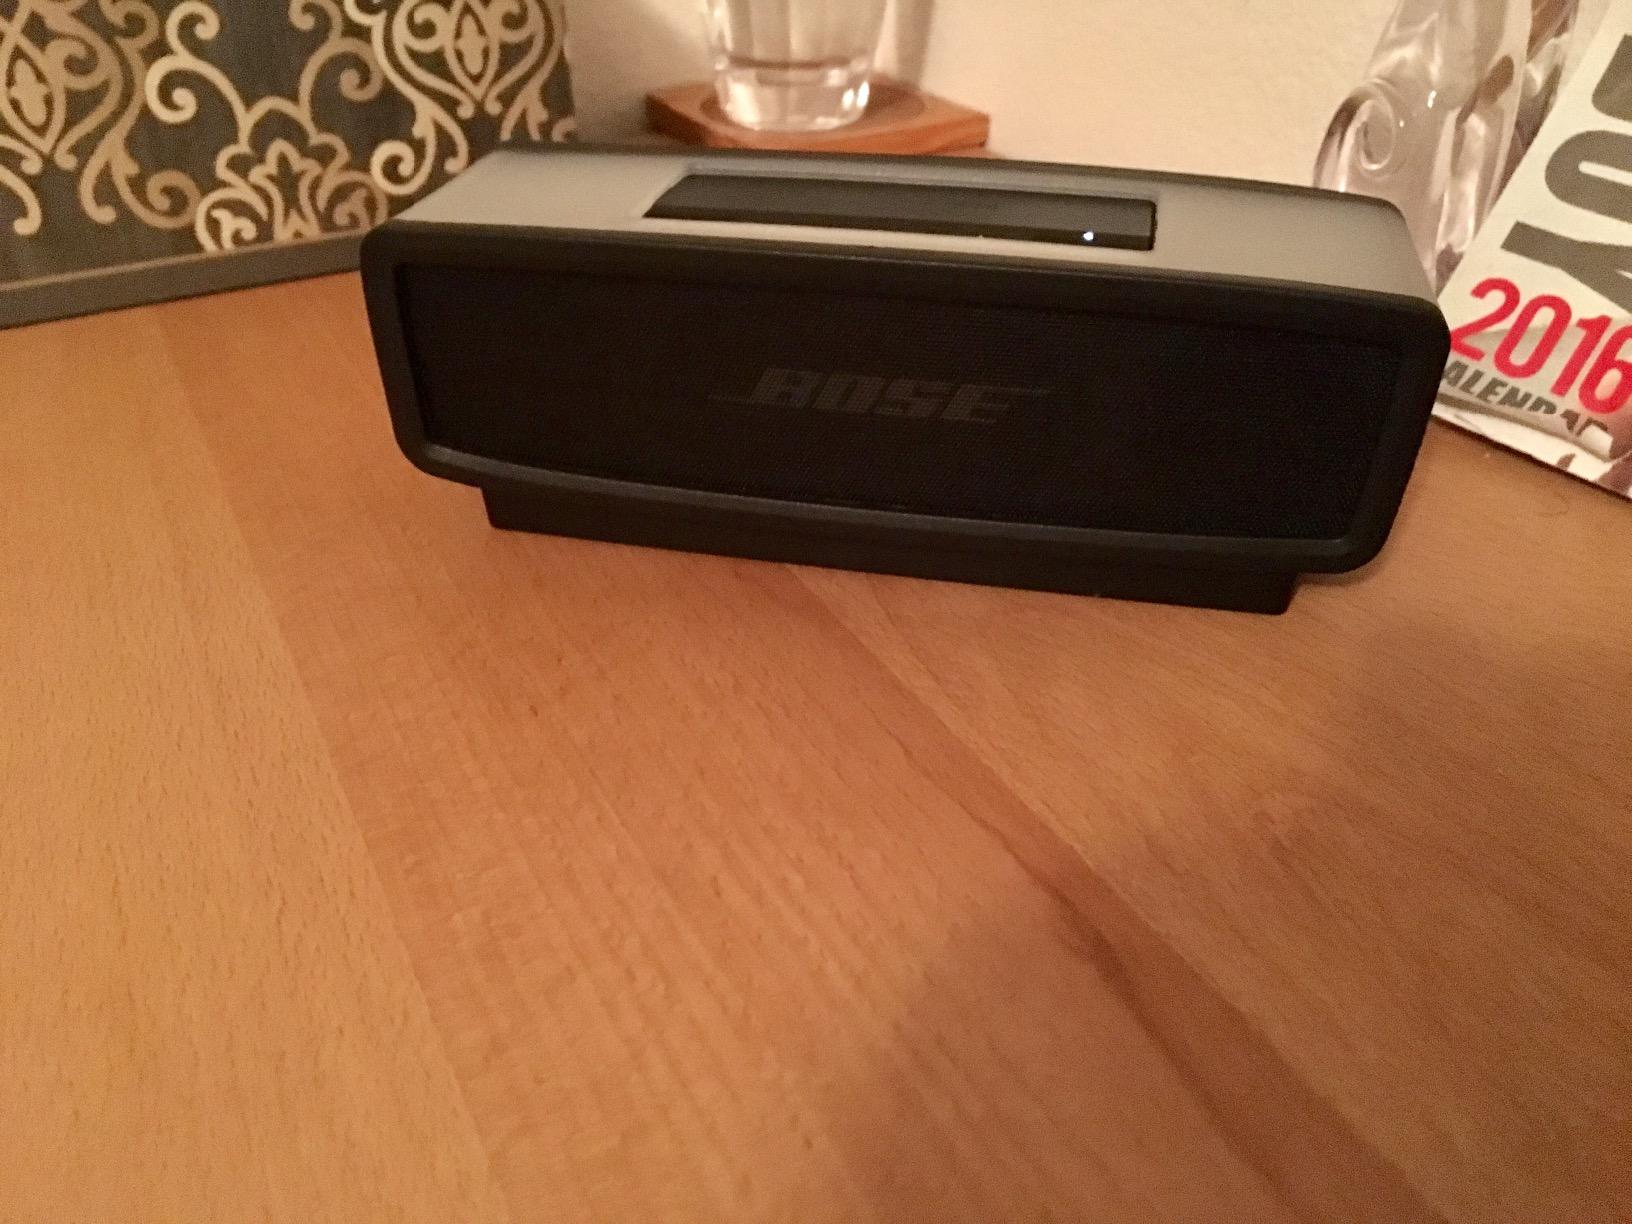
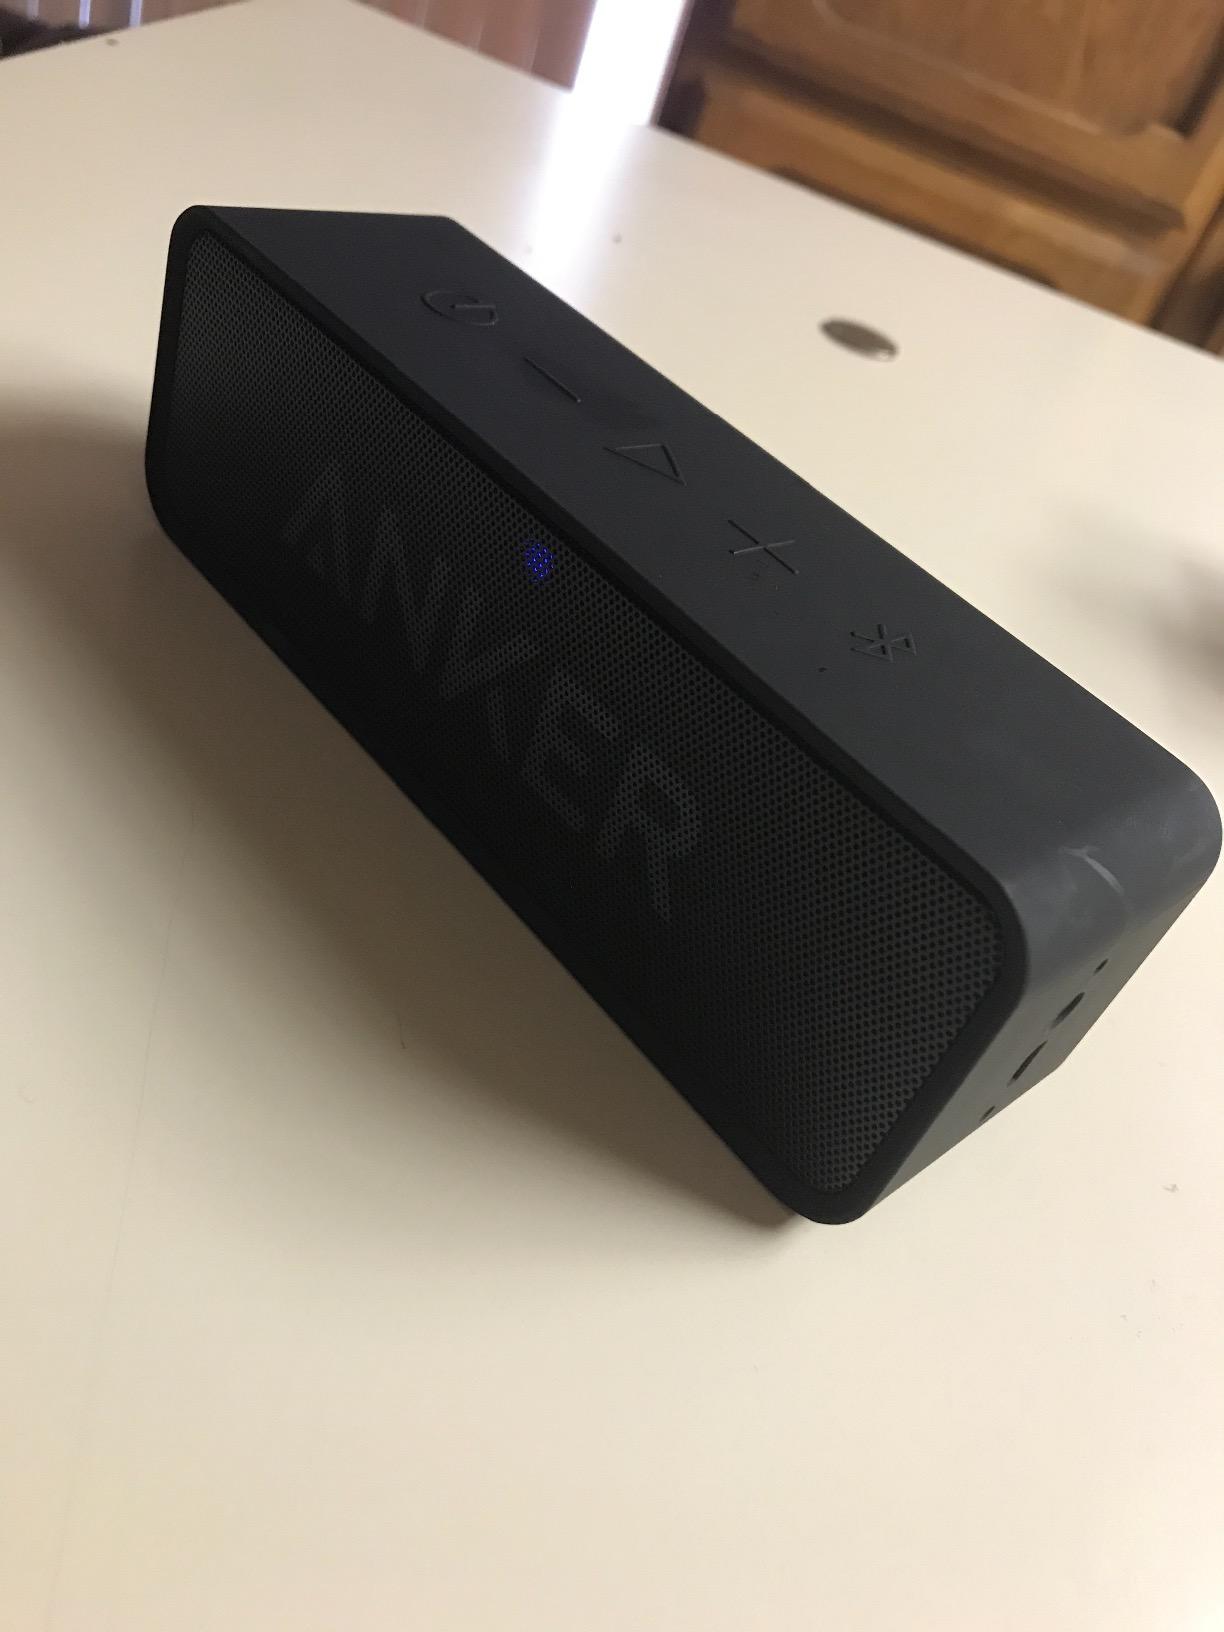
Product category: speaker
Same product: no